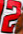
Number: 2